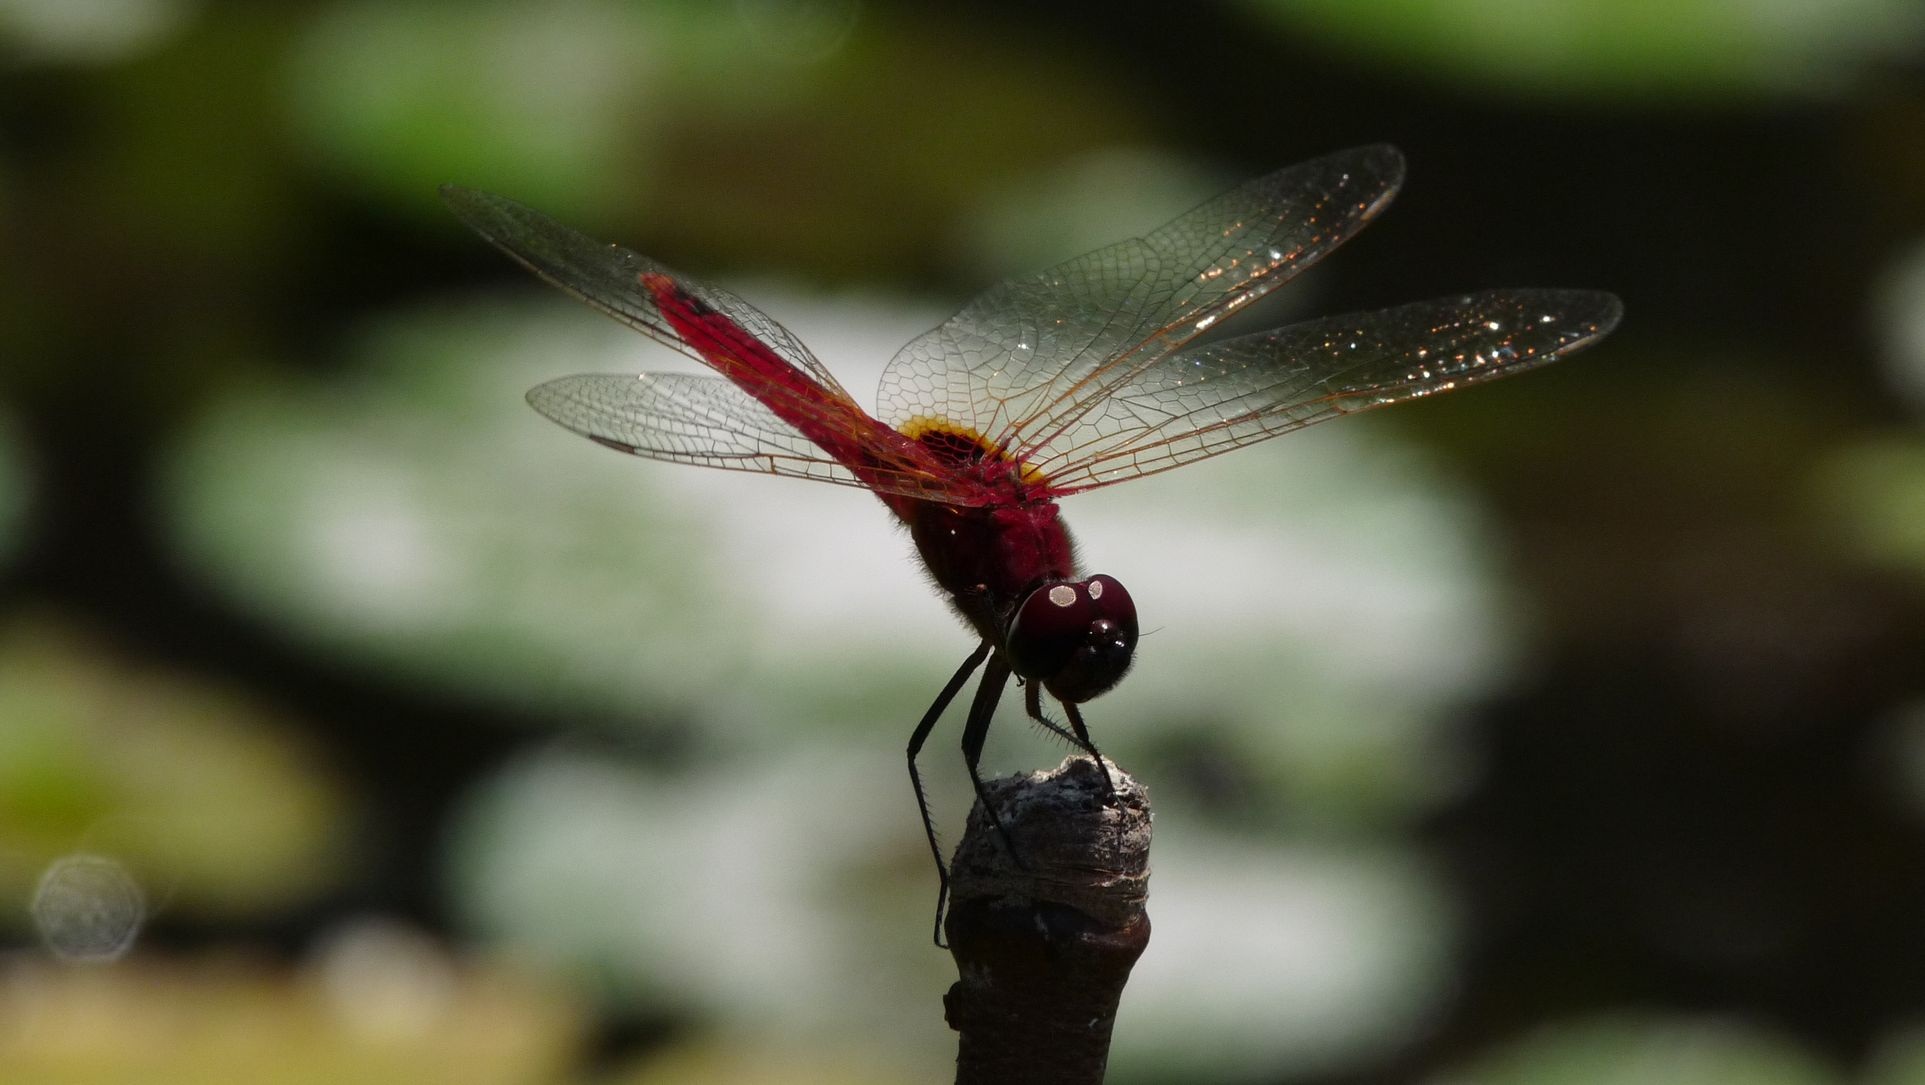
nature, marsh, photography, flower, red, insect, macro, flora, fauna, invertebrate, close up, dragonfly, macro photography, arthropod, dragonflies and damseflies